Solution of triangles

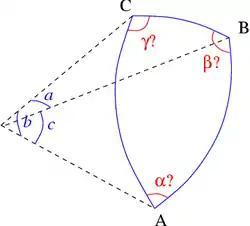

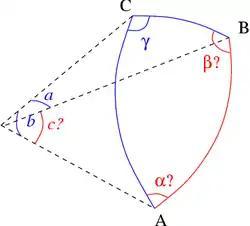

This case is not solvable in all cases; a solution is guaranteed to be unique only if the side length adjacent to the angle is shorter than the other side length. Assume that two sides and the angle are known. The equation for the angle can be implied from the law of sines: